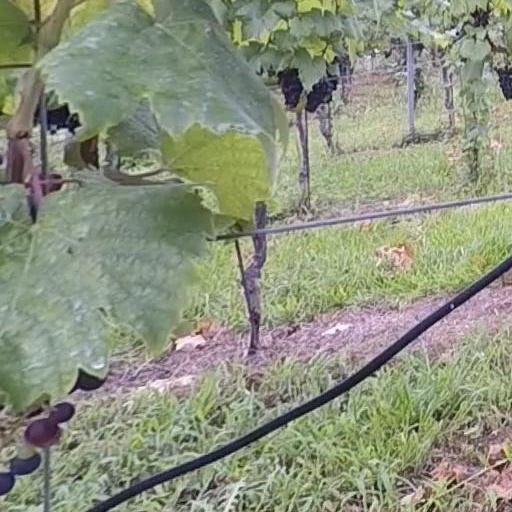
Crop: grape